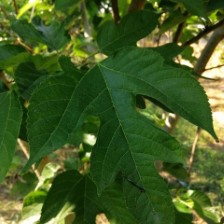
Variety: RedKing